Ladla

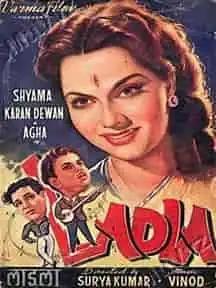

Ladla (Hindi for "Beloved Son") is a 1954 Bollywood film that was produced and distributed by Varma Films. It was directed by Surya Kumar and written by Balkrishna Mauj.